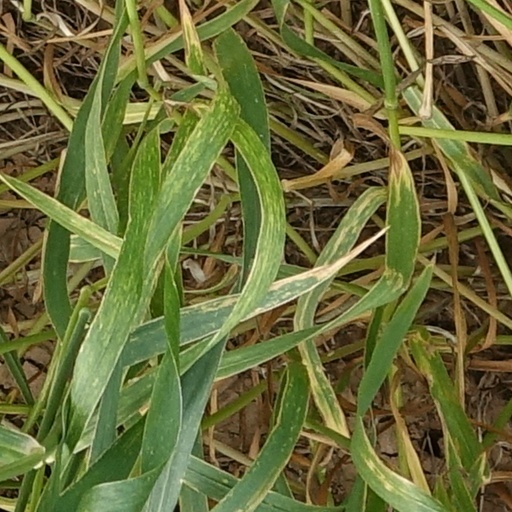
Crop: wheat